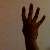
The image shows a hand gesture representing the number 4 in Indian Sign Language.